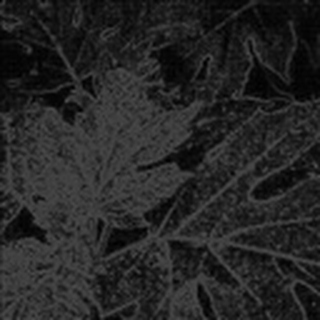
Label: healthy_cotton